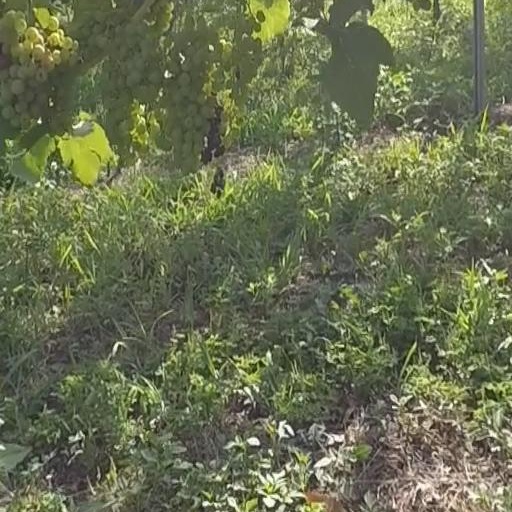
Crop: grape